Ruth Nicholson

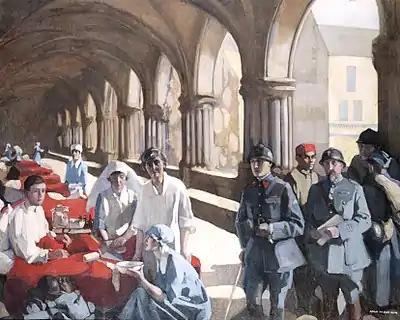
Frances Ivens, staff and patients in the cloisters at Royaumont. Painting by Norah Neilson Gray.

Inspired by her chief Frances Ivens, she decided on a career in obstetrics and gynaecology. Working as a general practitioner in Birkenhead, she prepared for the necessary examinations and became a founder member of the Royal College of Obstetricians and Gynaecologists (MRCOG) in 1929. Following a recommendation from Frances Ivens she was promoted to Fellow of the college (FRCOG) in 1931. She was appointed Clinical Lecturer and Gynaecological Surgeon at the University of Liverpool in 1930 in succession to Frances Ivens and held consultant appointments at Liverpool hospitals in addition to her own private practice. She was the first woman president of the North of England Society of Obstetrics and Gynaecology.